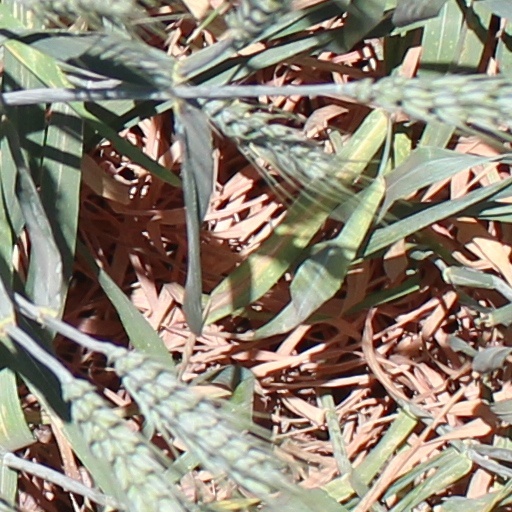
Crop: wheat